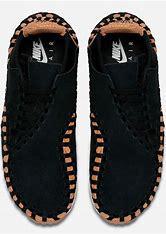
Brand: Nike
Model: Air Footscape Woven Chukka